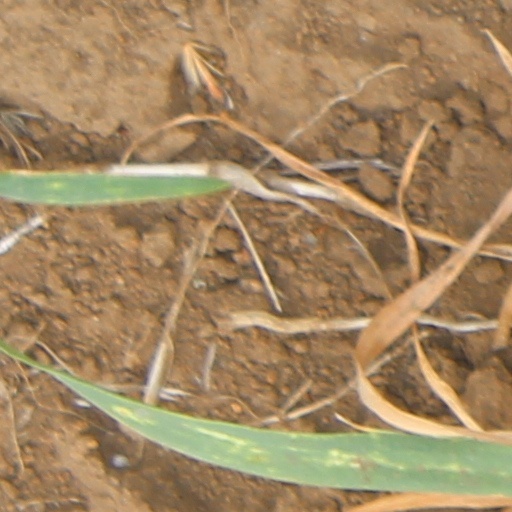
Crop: wheat